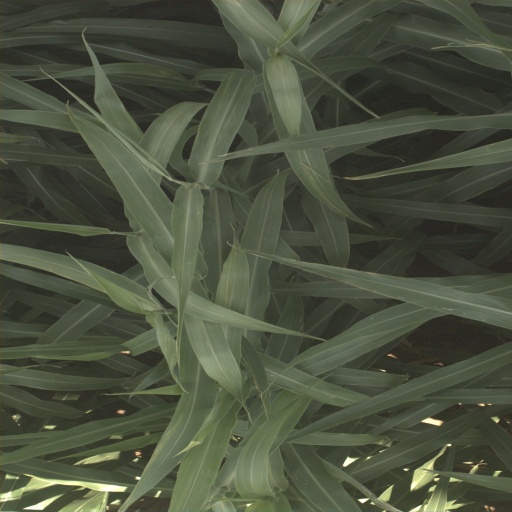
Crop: sorghum